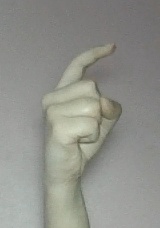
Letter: ra